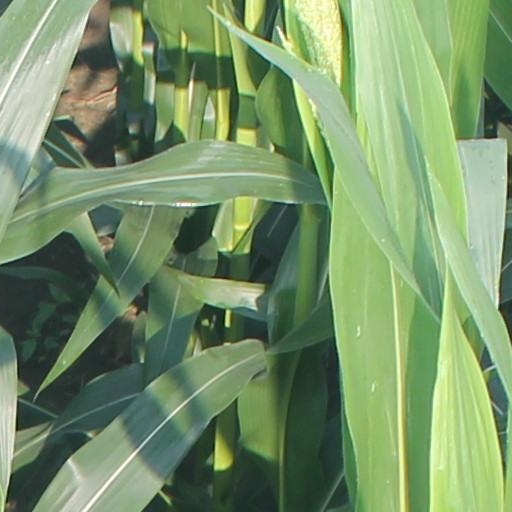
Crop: maize; corn